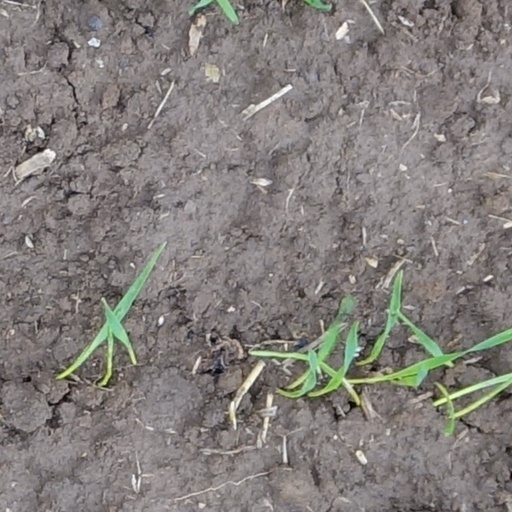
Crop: wheat